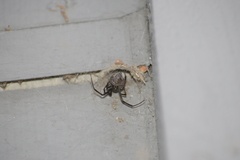
Species: Lactrodectus_hesperus